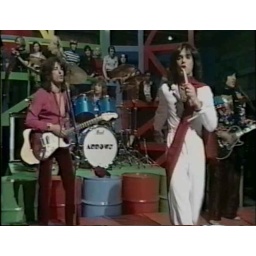
The Arrows front man Alan Merrill dressed in white singing &amp;quot;I love rock n roll&amp;quot; on TV 1976 UK.